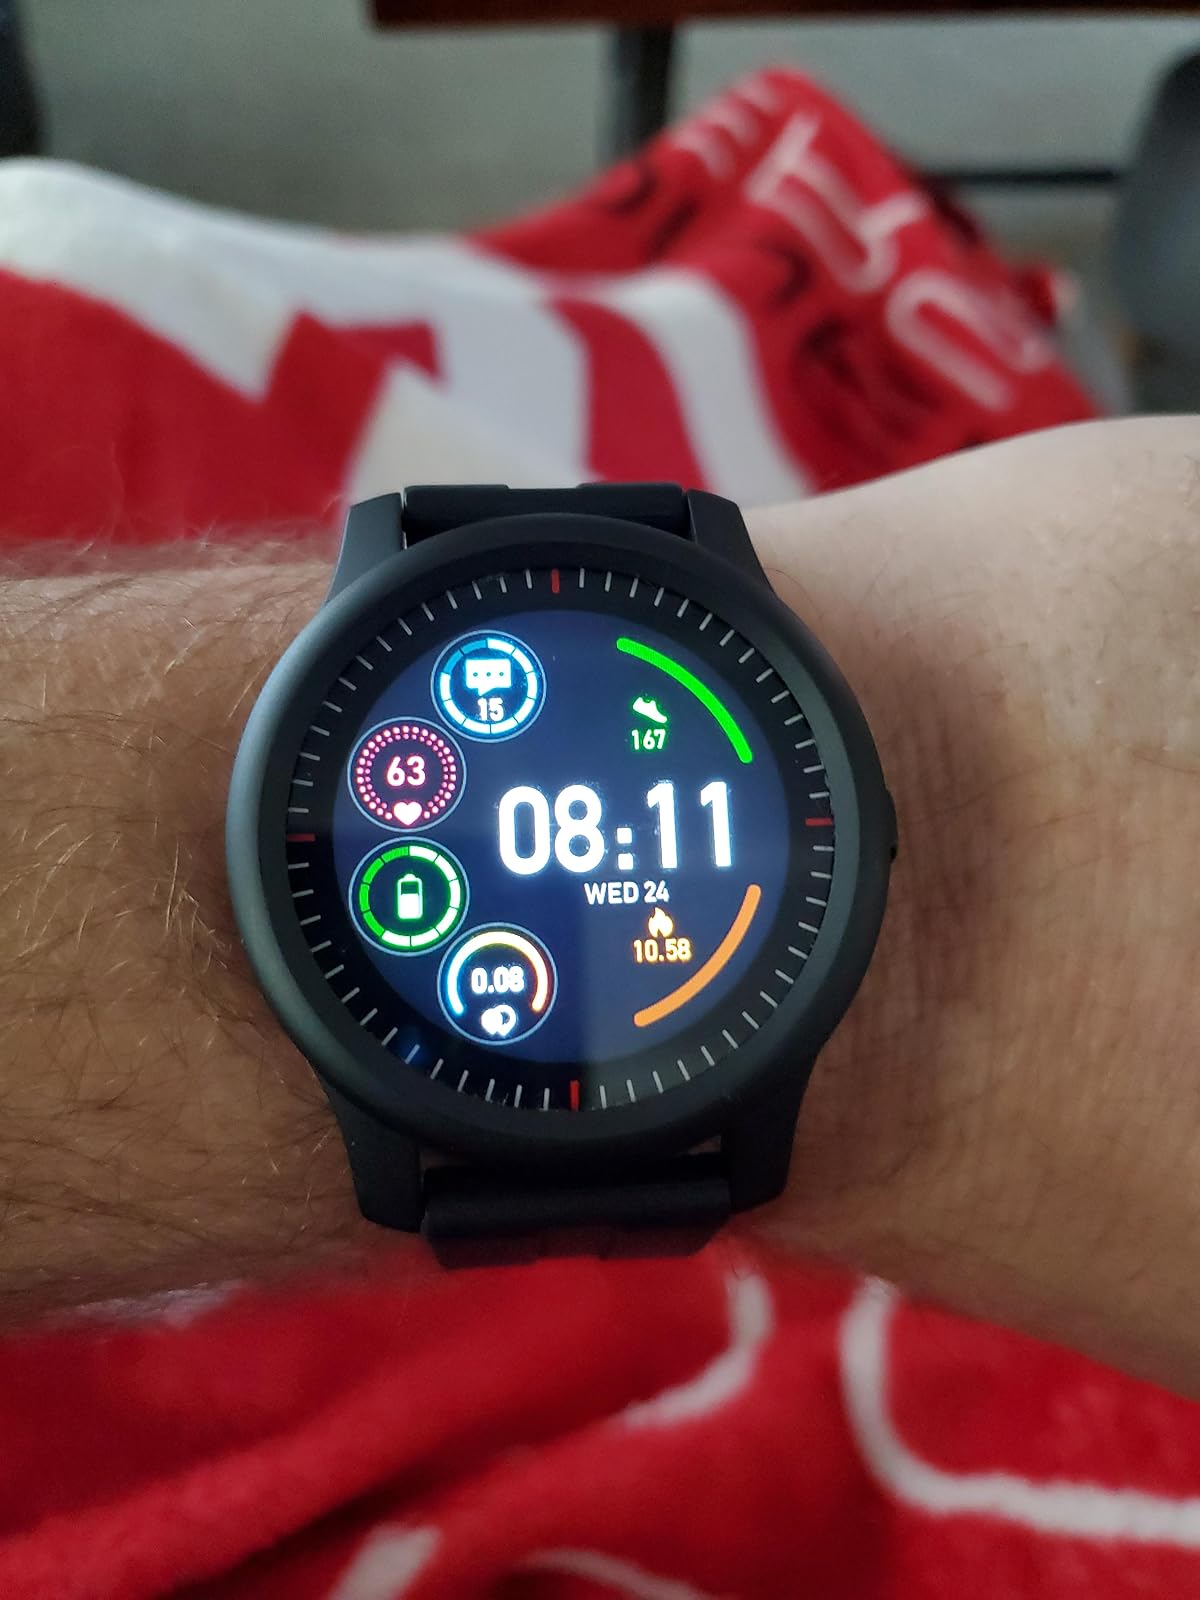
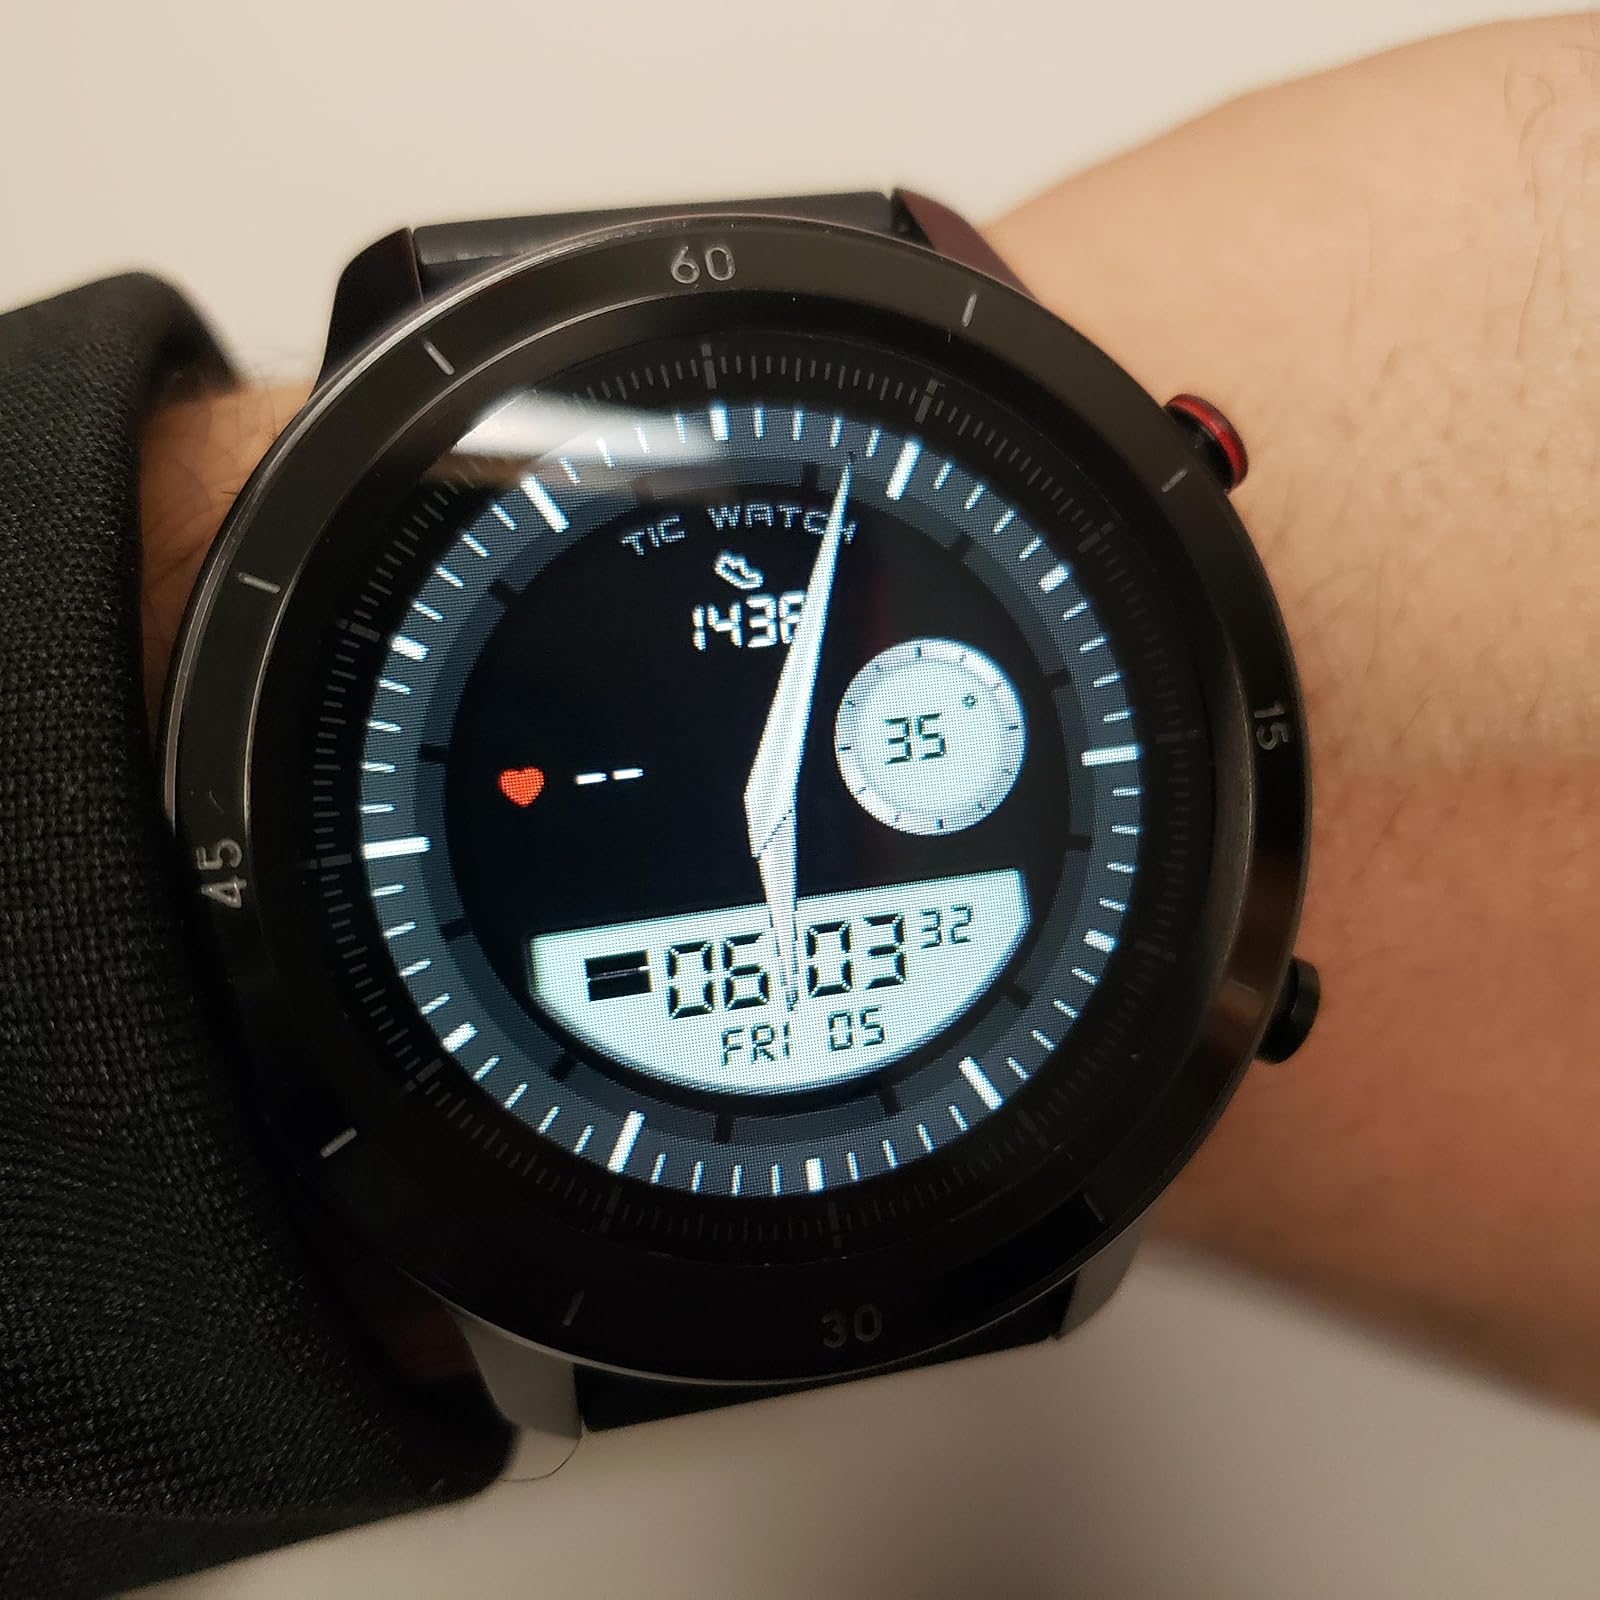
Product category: smartwatch
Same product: no